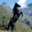
Label: horse